1962 European Cup final

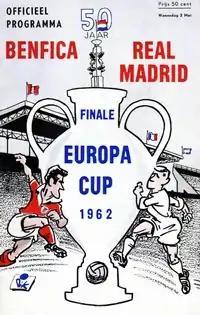
Match programme cover

The 1962 European Cup final was a football match played at the Olympisch Stadion in Amsterdam, Netherlands on 2 May 1962 as the conclusion to the 1961–62 European Cup.